Amala Paul

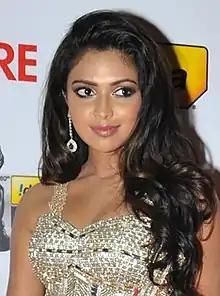
Amala in 2013

Amala Paul (born 26 October 1991) is an Indian actress and producer who is primarily working in Tamil and Malayalam films, in addition to some Telugu and Hindi films. She is a recipient of a Tamil Nadu State Film Award, a Filmfare Award South and two South Indian International Movie Awards.